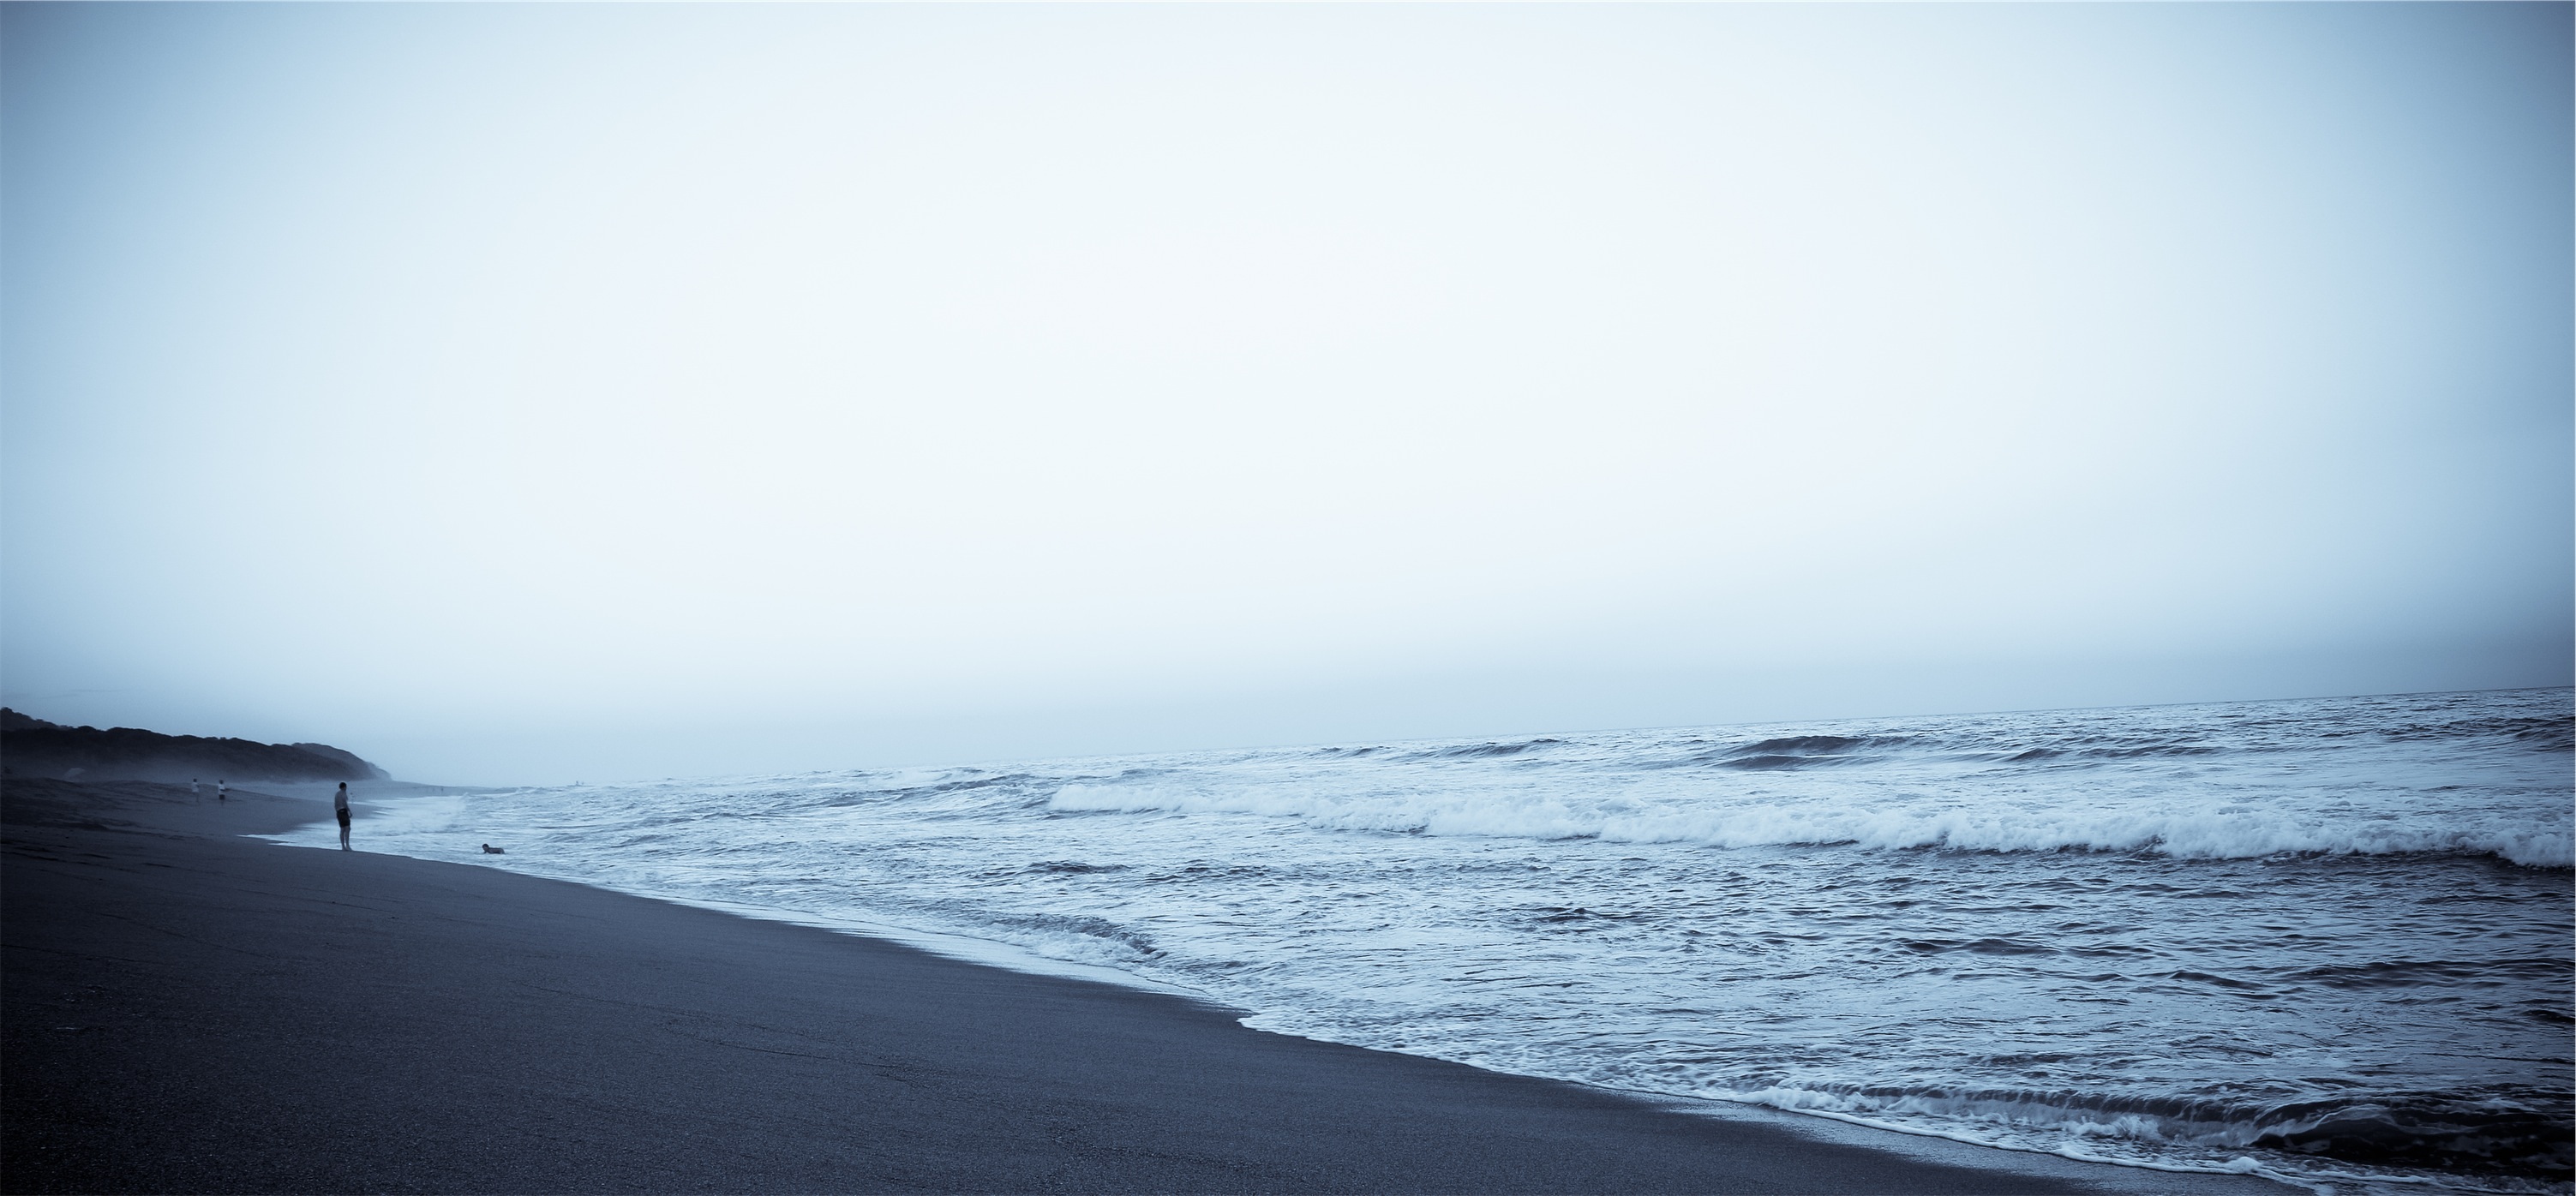
beach, sea, coast, water, sand, ocean, horizon, cloud, sky, sunrise, sunlight, morning, shore, wave, wind, dawn, cliff, dusk, bay, terrain, body of water, waves, atmospheric phenomenon, wind wave